Doron Perkins

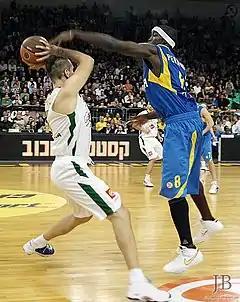
Perkins playing for Maccabi Tel Aviv

He then returned to the Israeli Super League, and signed with the league's defending champions Maccabi Tel Aviv. During the 2010–11 season, Perkins earned the nickname "who if not" ("מי אם לא"), due to his uncanny knack for coming up with loose balls, and for the way the Hebrew speaking game announcers constantly used the phrase, "who if not, Doron Perkins". He was the 2010 and 2011 Israeli Basketball Premier League Defensive Player of the Year.